Antichan

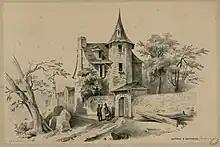
Château d'Antichan (Pyrénées) - Fonds Ancely

Antichan is a commune in the Hautes-Pyrénées department in southwestern France.